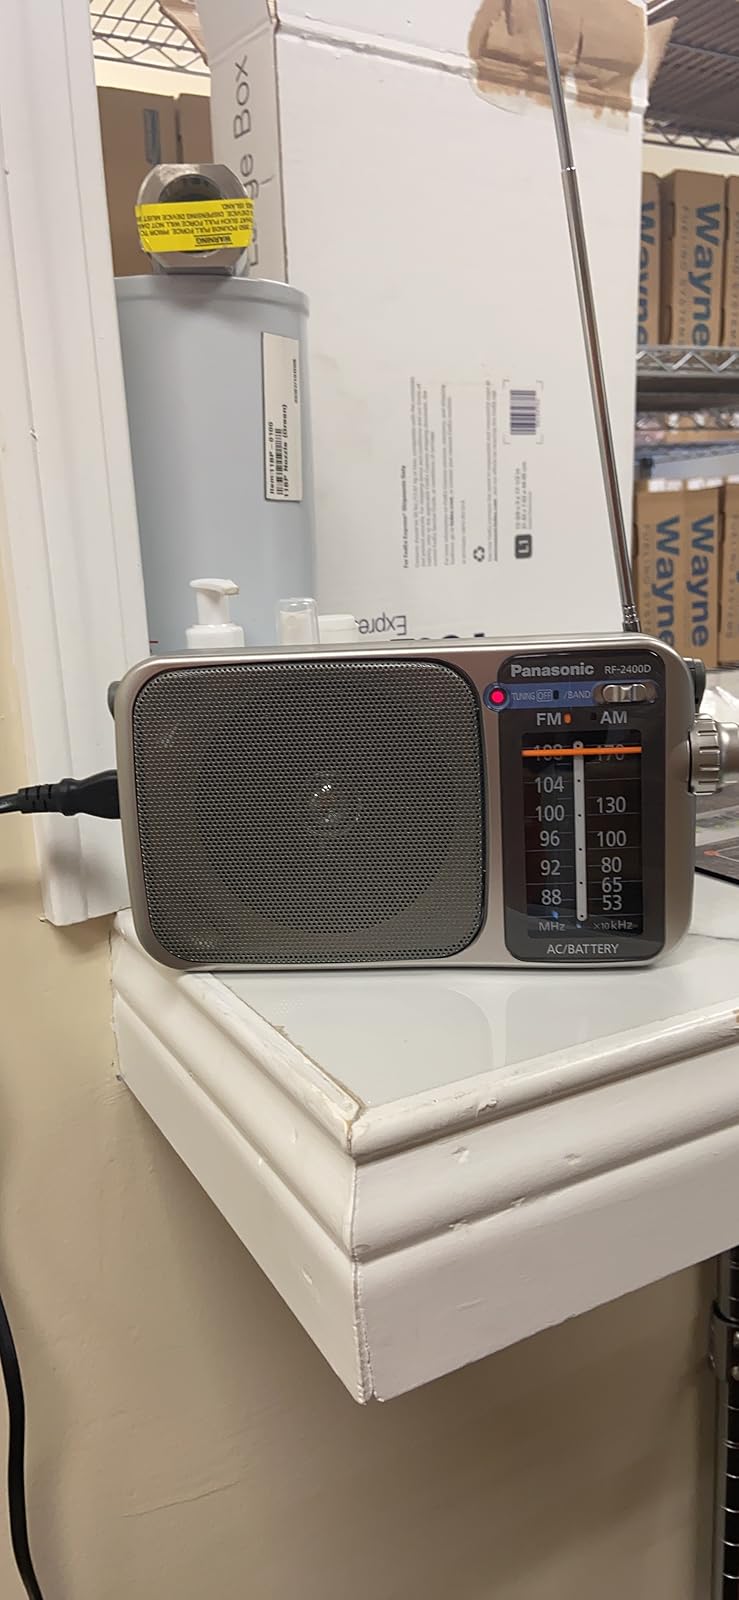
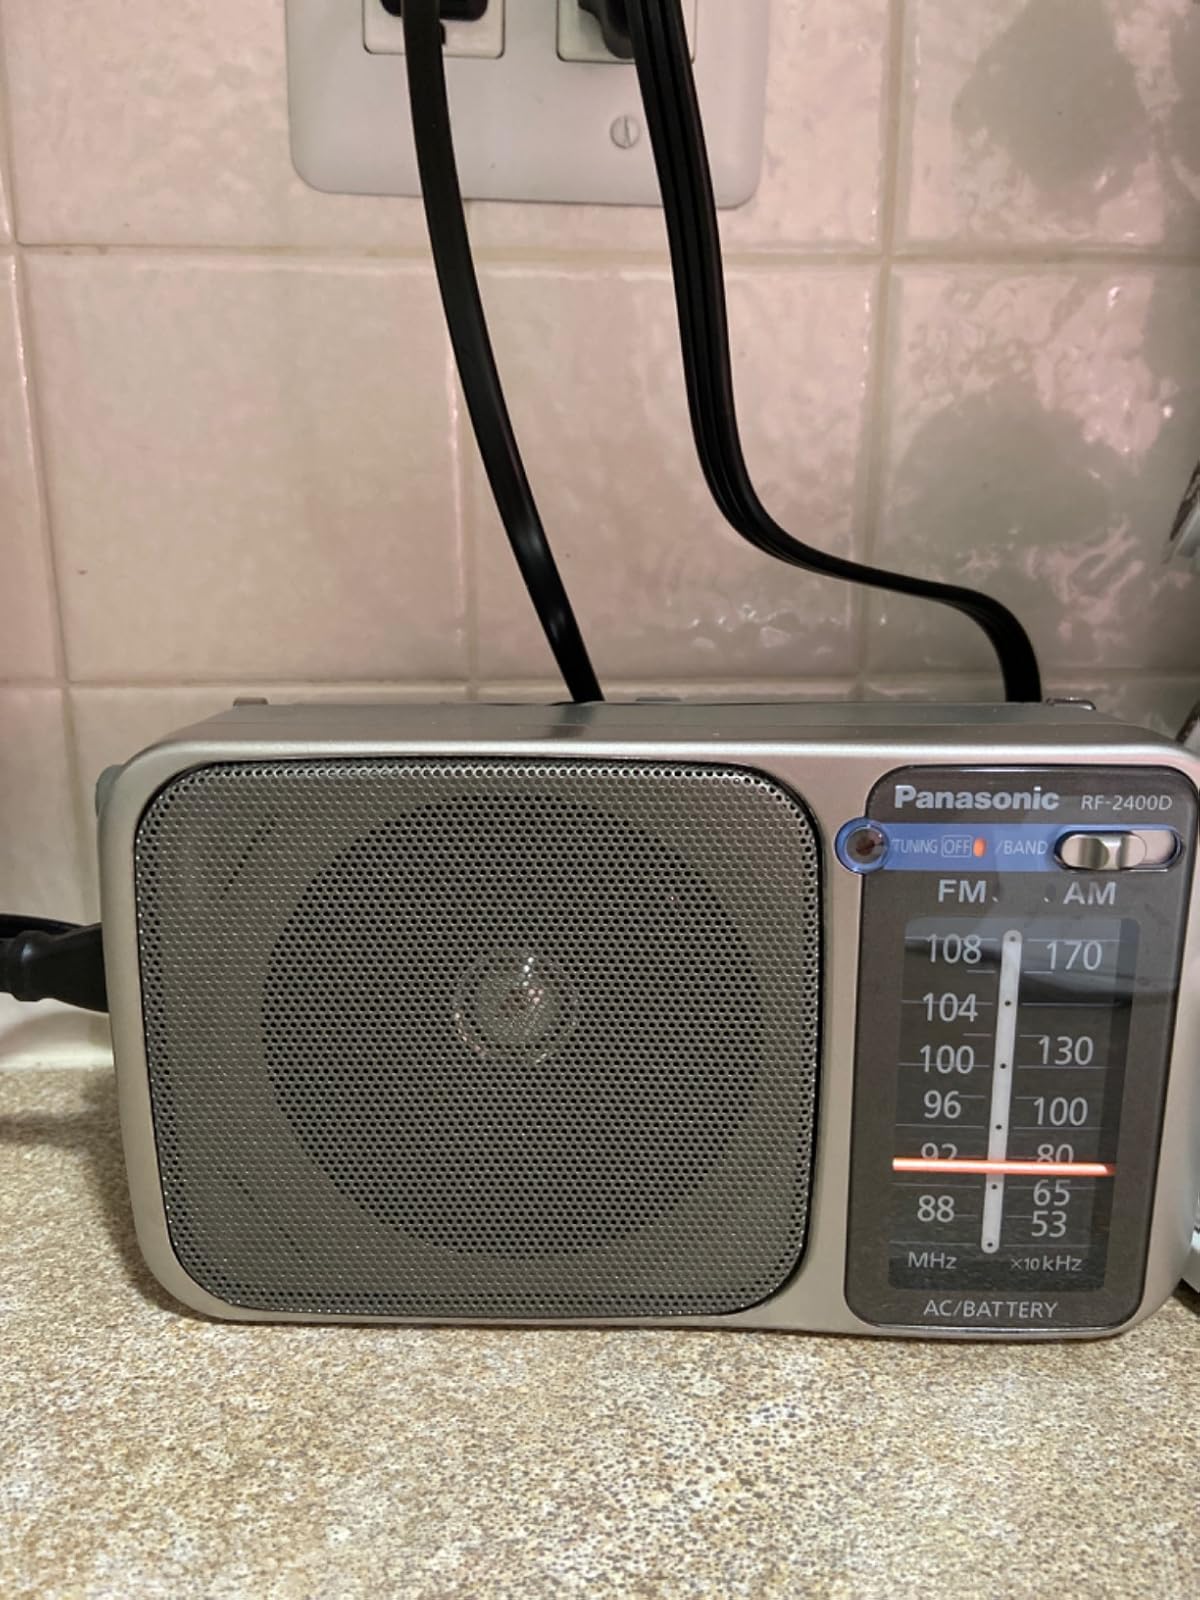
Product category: radio
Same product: yes